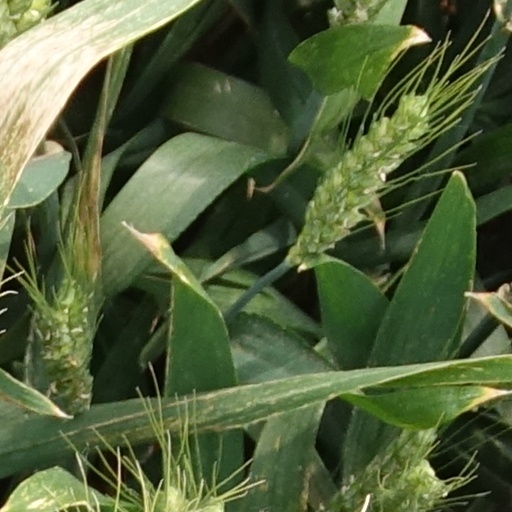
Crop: wheat